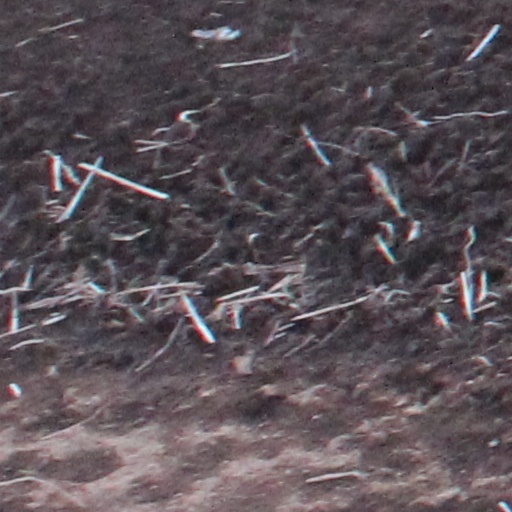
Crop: wheat